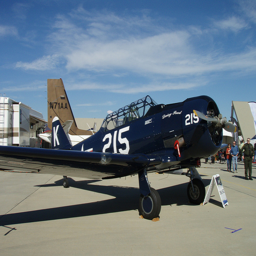
A blue fighter airplane is parked at a show.
An old style airplane is parked while people walk in the background.
A small plane is parked and on display.
A blue propeller plane is on display at an airshow.
A propeller plan that is sitting on concrete.